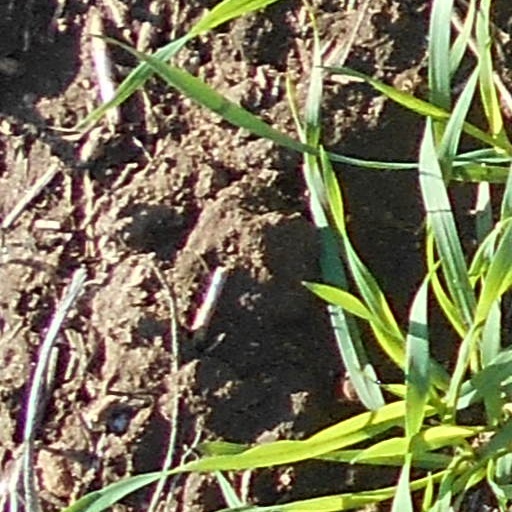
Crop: wheat